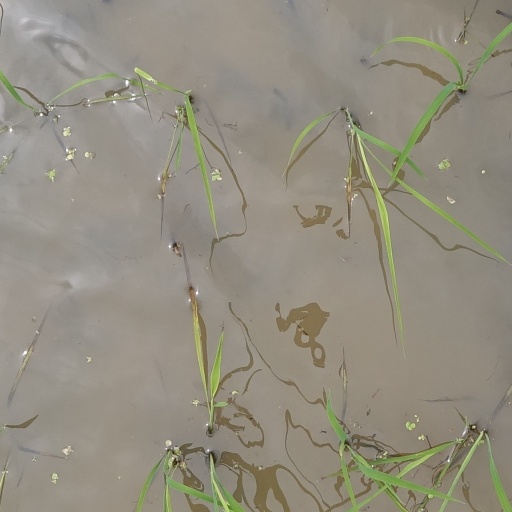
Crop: rice